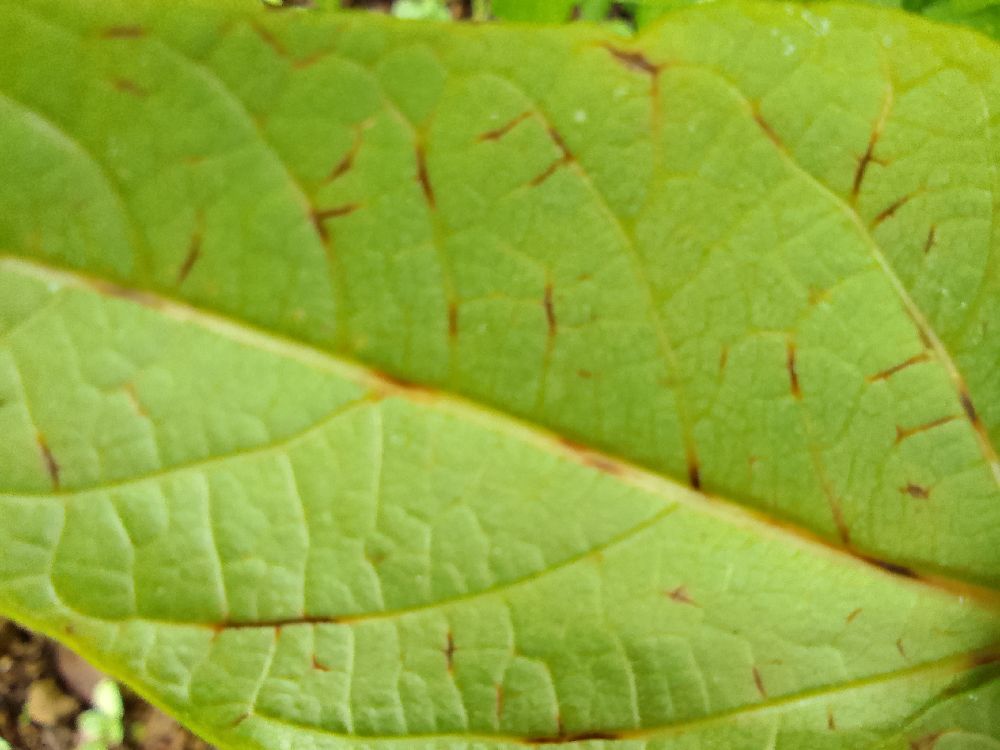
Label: anthracnose